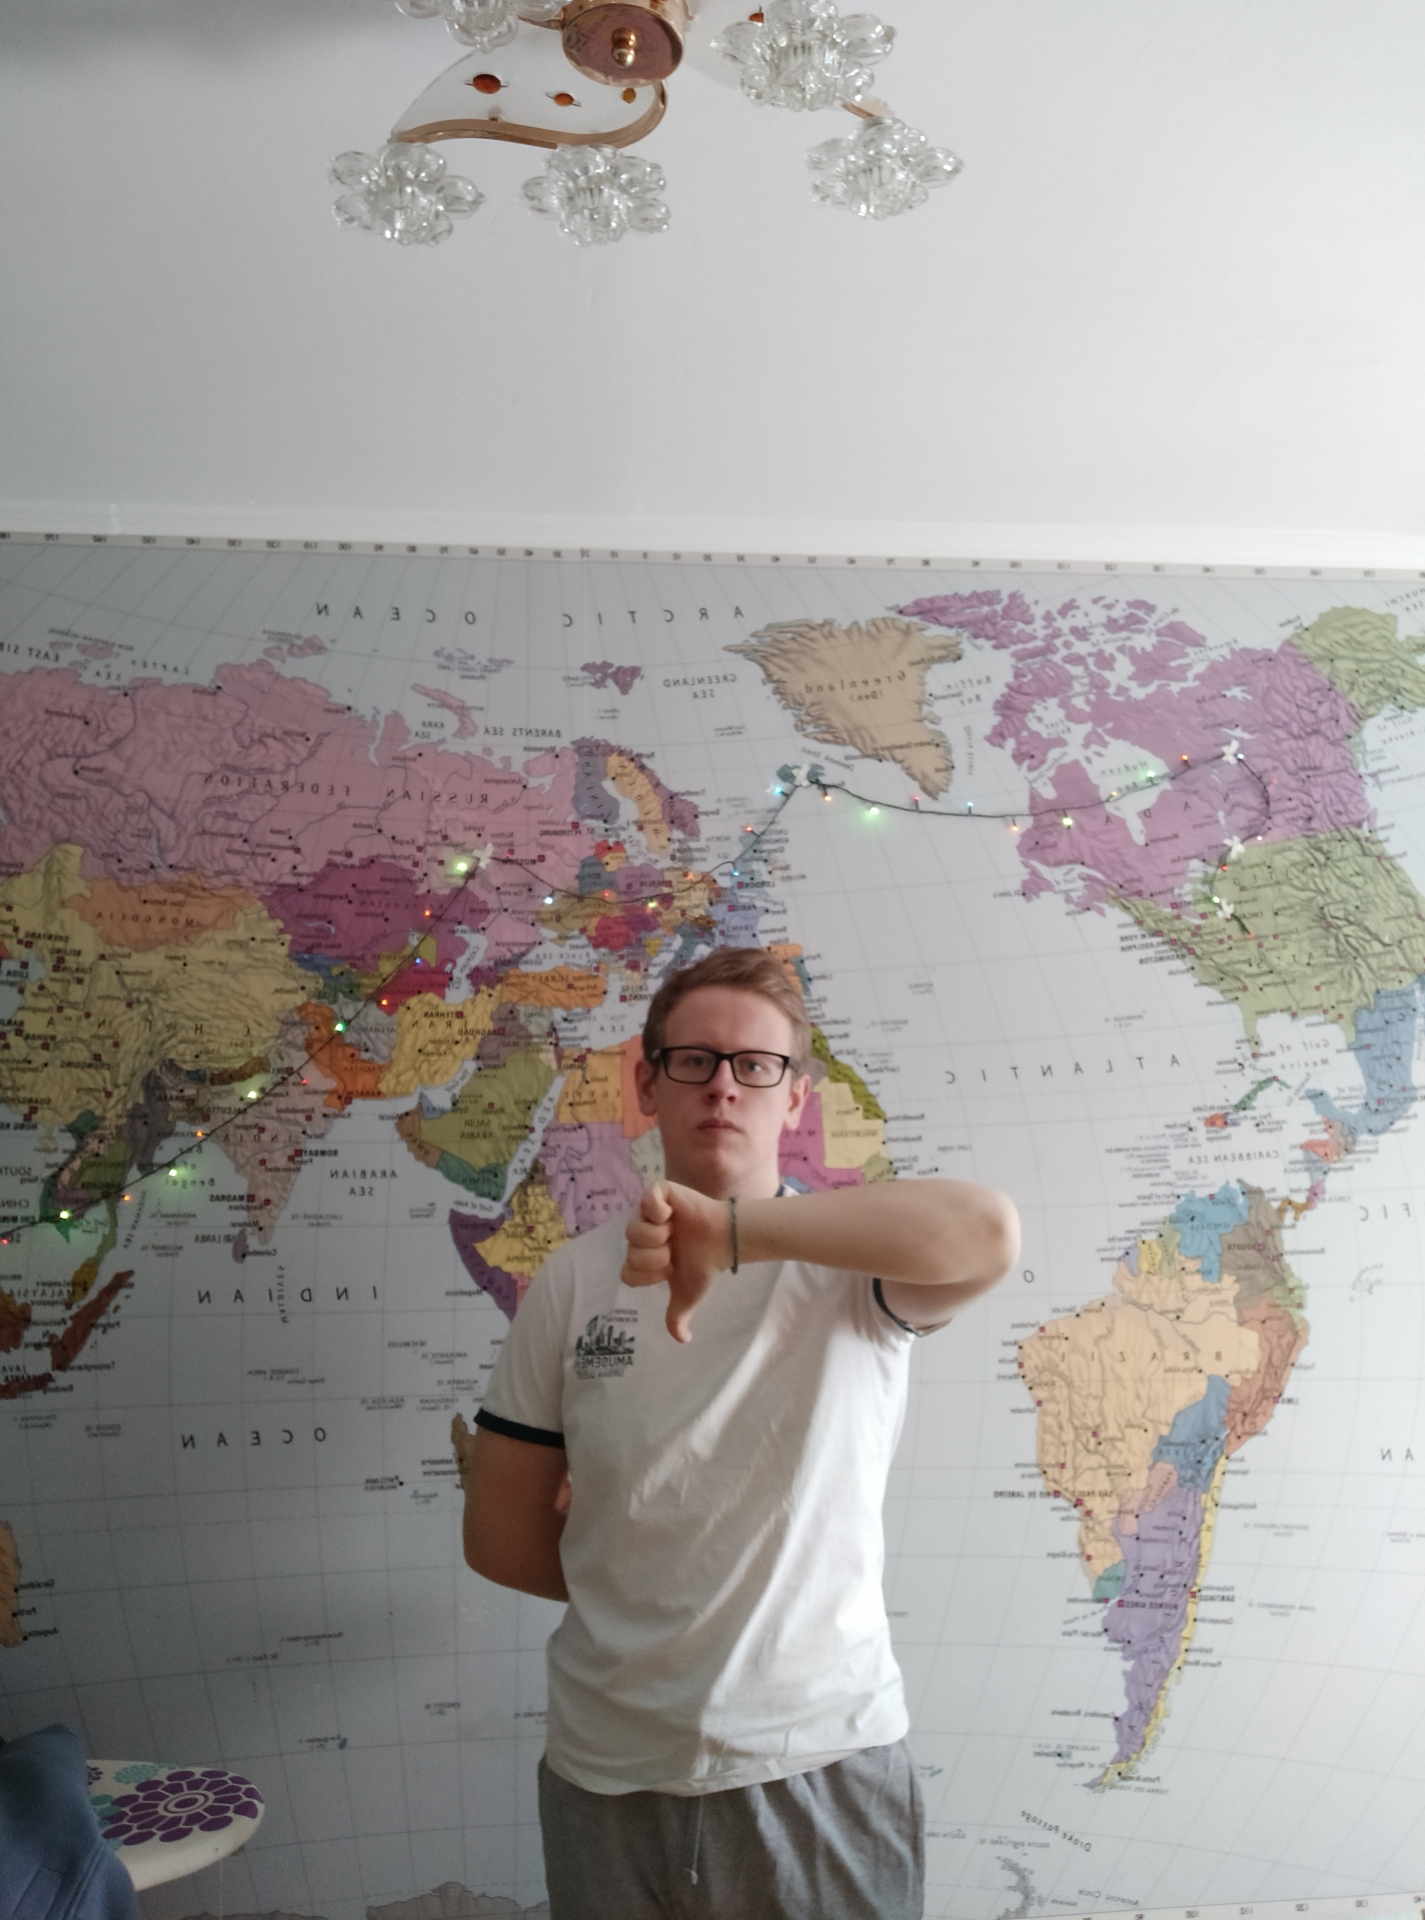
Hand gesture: dislike